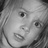
Emotion: sad